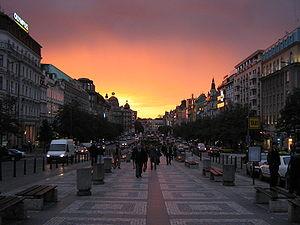
Photo de la place Venceslas à Prague